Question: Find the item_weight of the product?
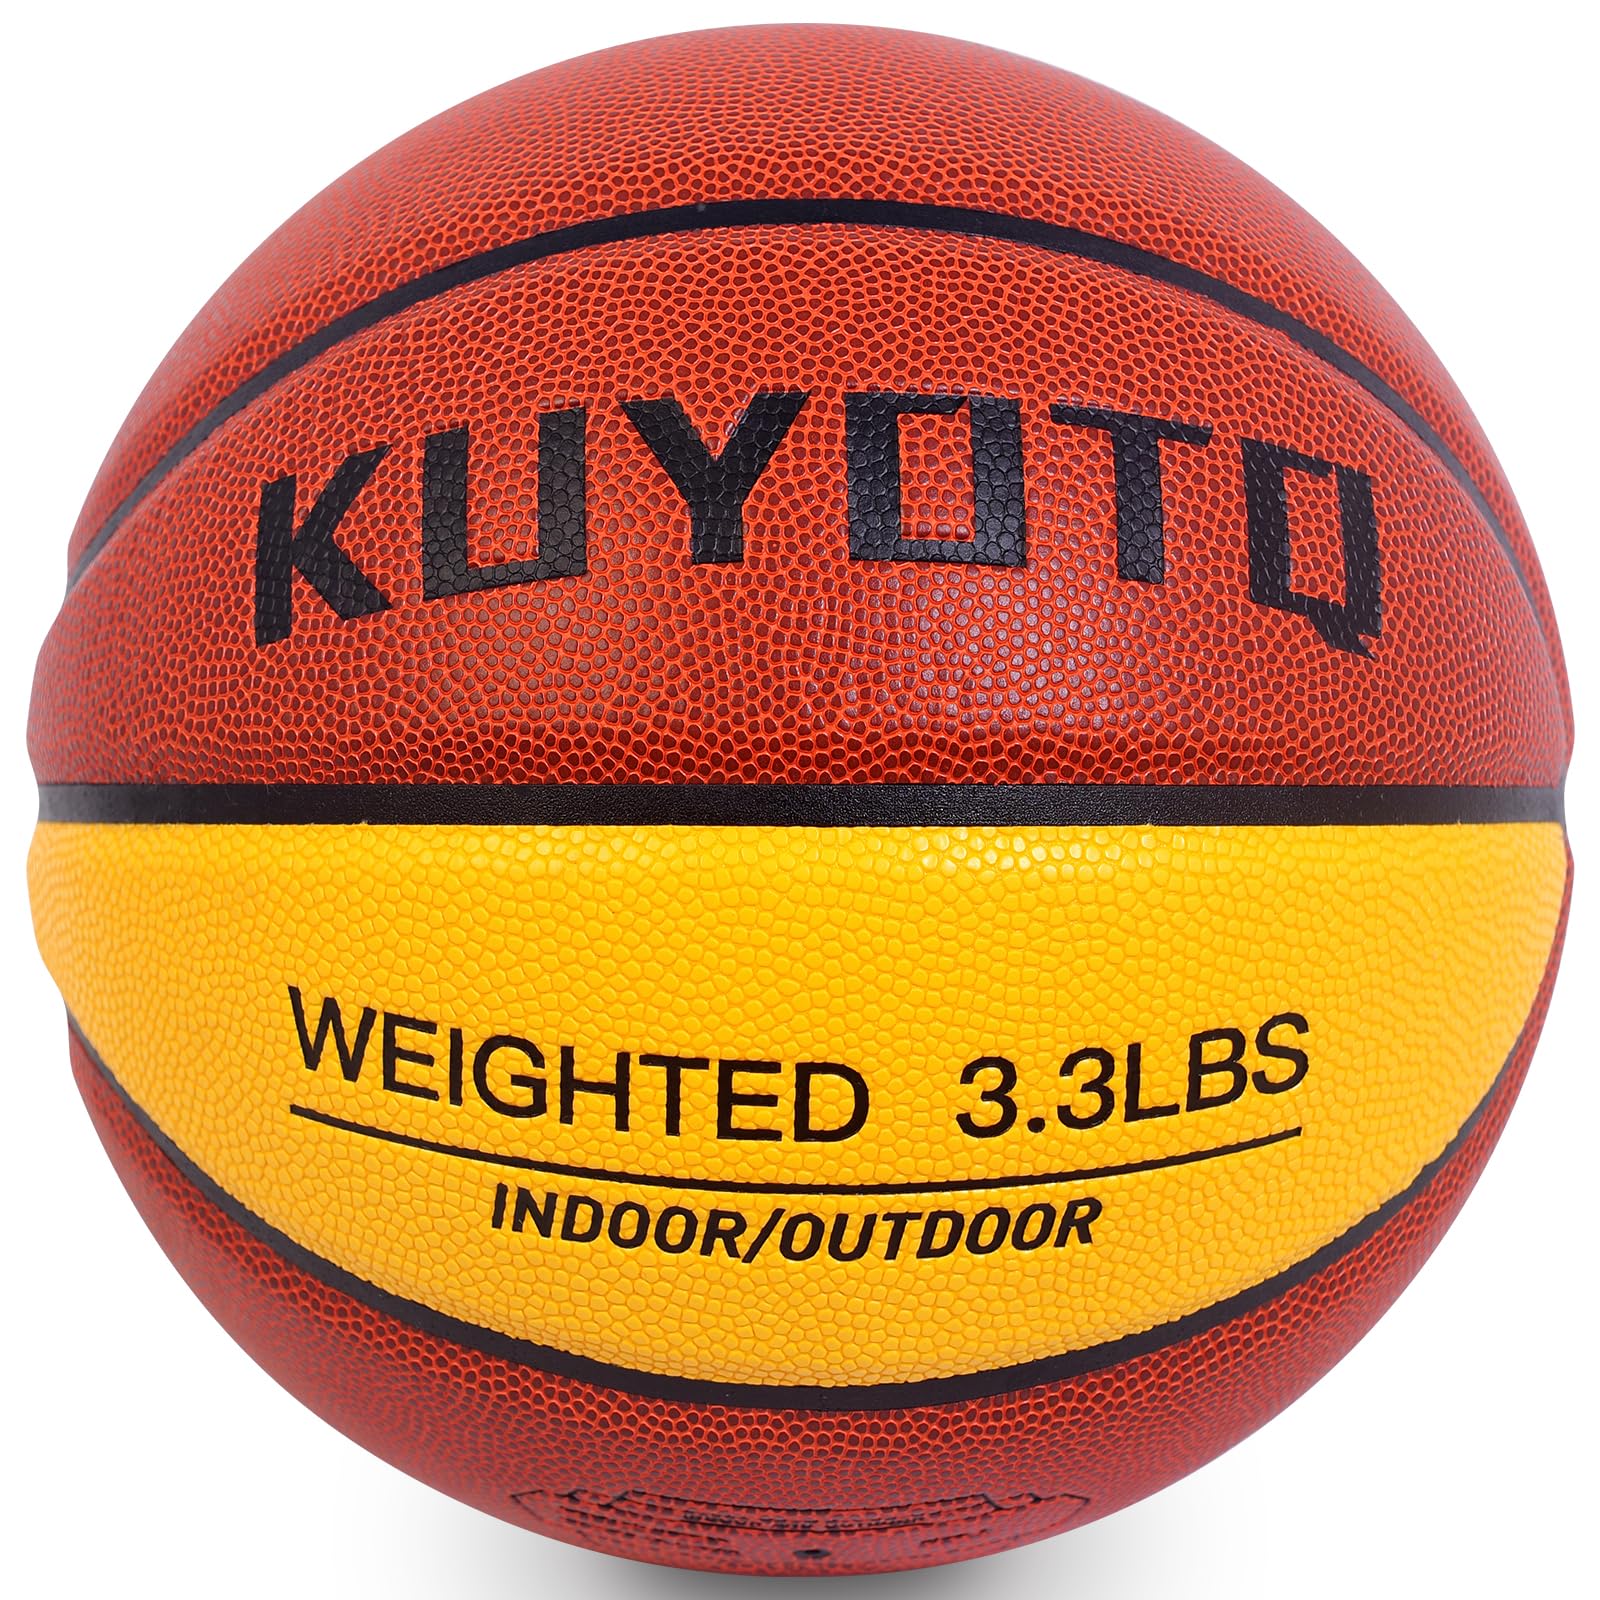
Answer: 3.3 pound